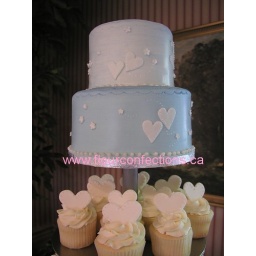
top tier 5&amp;quot;&amp;amp;7&amp;quot; chocolate with brown sugar smbc, pale blue fondant and details inspired by a design by Wendy Kromer